Lead glass

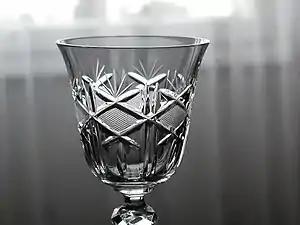
Cut glass wine glass made of lead glass

Lead glass, commonly called crystal, is a variety of glass in which lead replaces the calcium content of a typical potash glass. Lead glass typically contains 18–40% (by mass) lead(II) oxide (PbO); modern lead crystal, historically also known as flint glass due to the original silica source, contains a minimum of 24% PbO. Lead glass is desirable for a variety of uses due to its clarity. In marketing terms it is often called crystal glass.